Rottenburg am Neckar

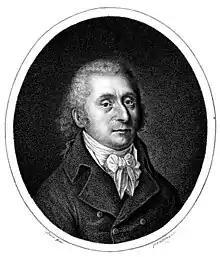
Franz Anton Hoffmeister 1804

The town of Rottenburg am Neckar and respectively the former municipalities, which have been incorporated, have awarded the honorary citizenship to the following persons: